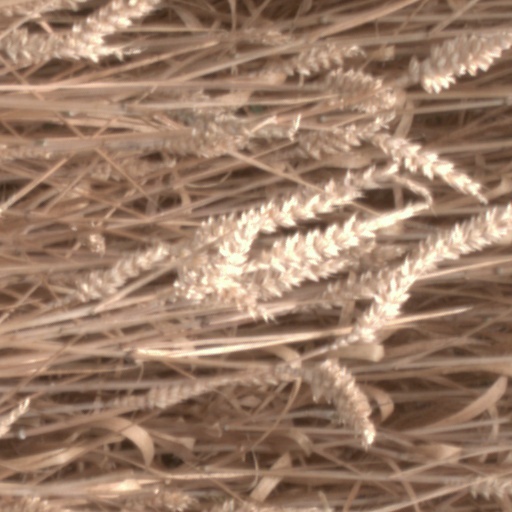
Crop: wheat